Tägerwilen Dorf railway station

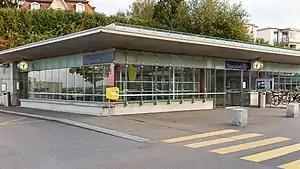
The station building in 2016

Tägerwilen Dorf railway station is a railway station in the municipality of Tägerwilen, in the Swiss canton of Thurgau. It is an intermediate stop on the standard gauge Wil–Kreuzlingen line of THURBO, and is served as a request stop by local trains only. It is one of two stations within the municipality of Tägerwilen; the other, Tägerwilen-Gottlieben, is located away on the Lake line.